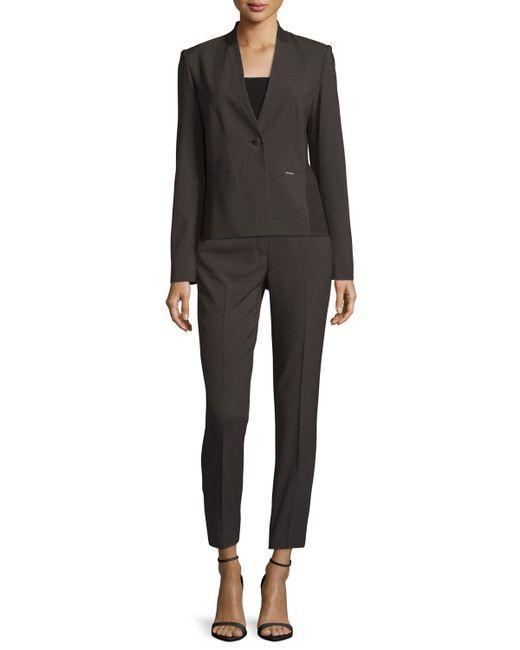
Schwarzer formeller Mantel und Hose mit vollen Ärmeln für Damen